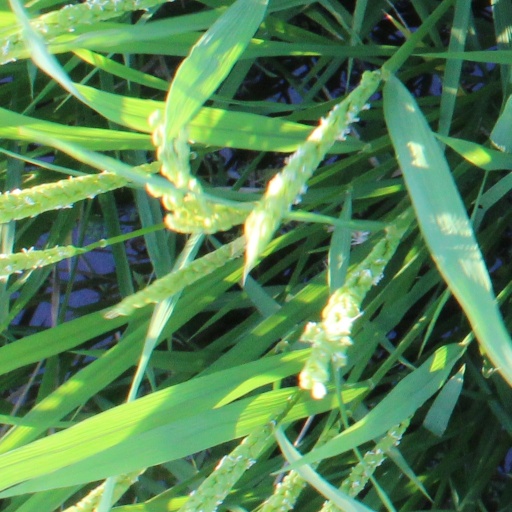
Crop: rice